Herri Torrontegui

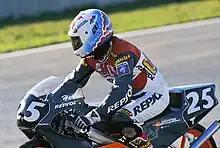
Torrontégui at the 1990 Spanish Grand Prix.

Herri Torrontegui (born 19 April 1967) is a former Grand Prix motorcycle road racer from the Spanish Basque Country. His best year was 1989, when he won two Grand Prix races and finished in fourth place in the 80cc world championship.